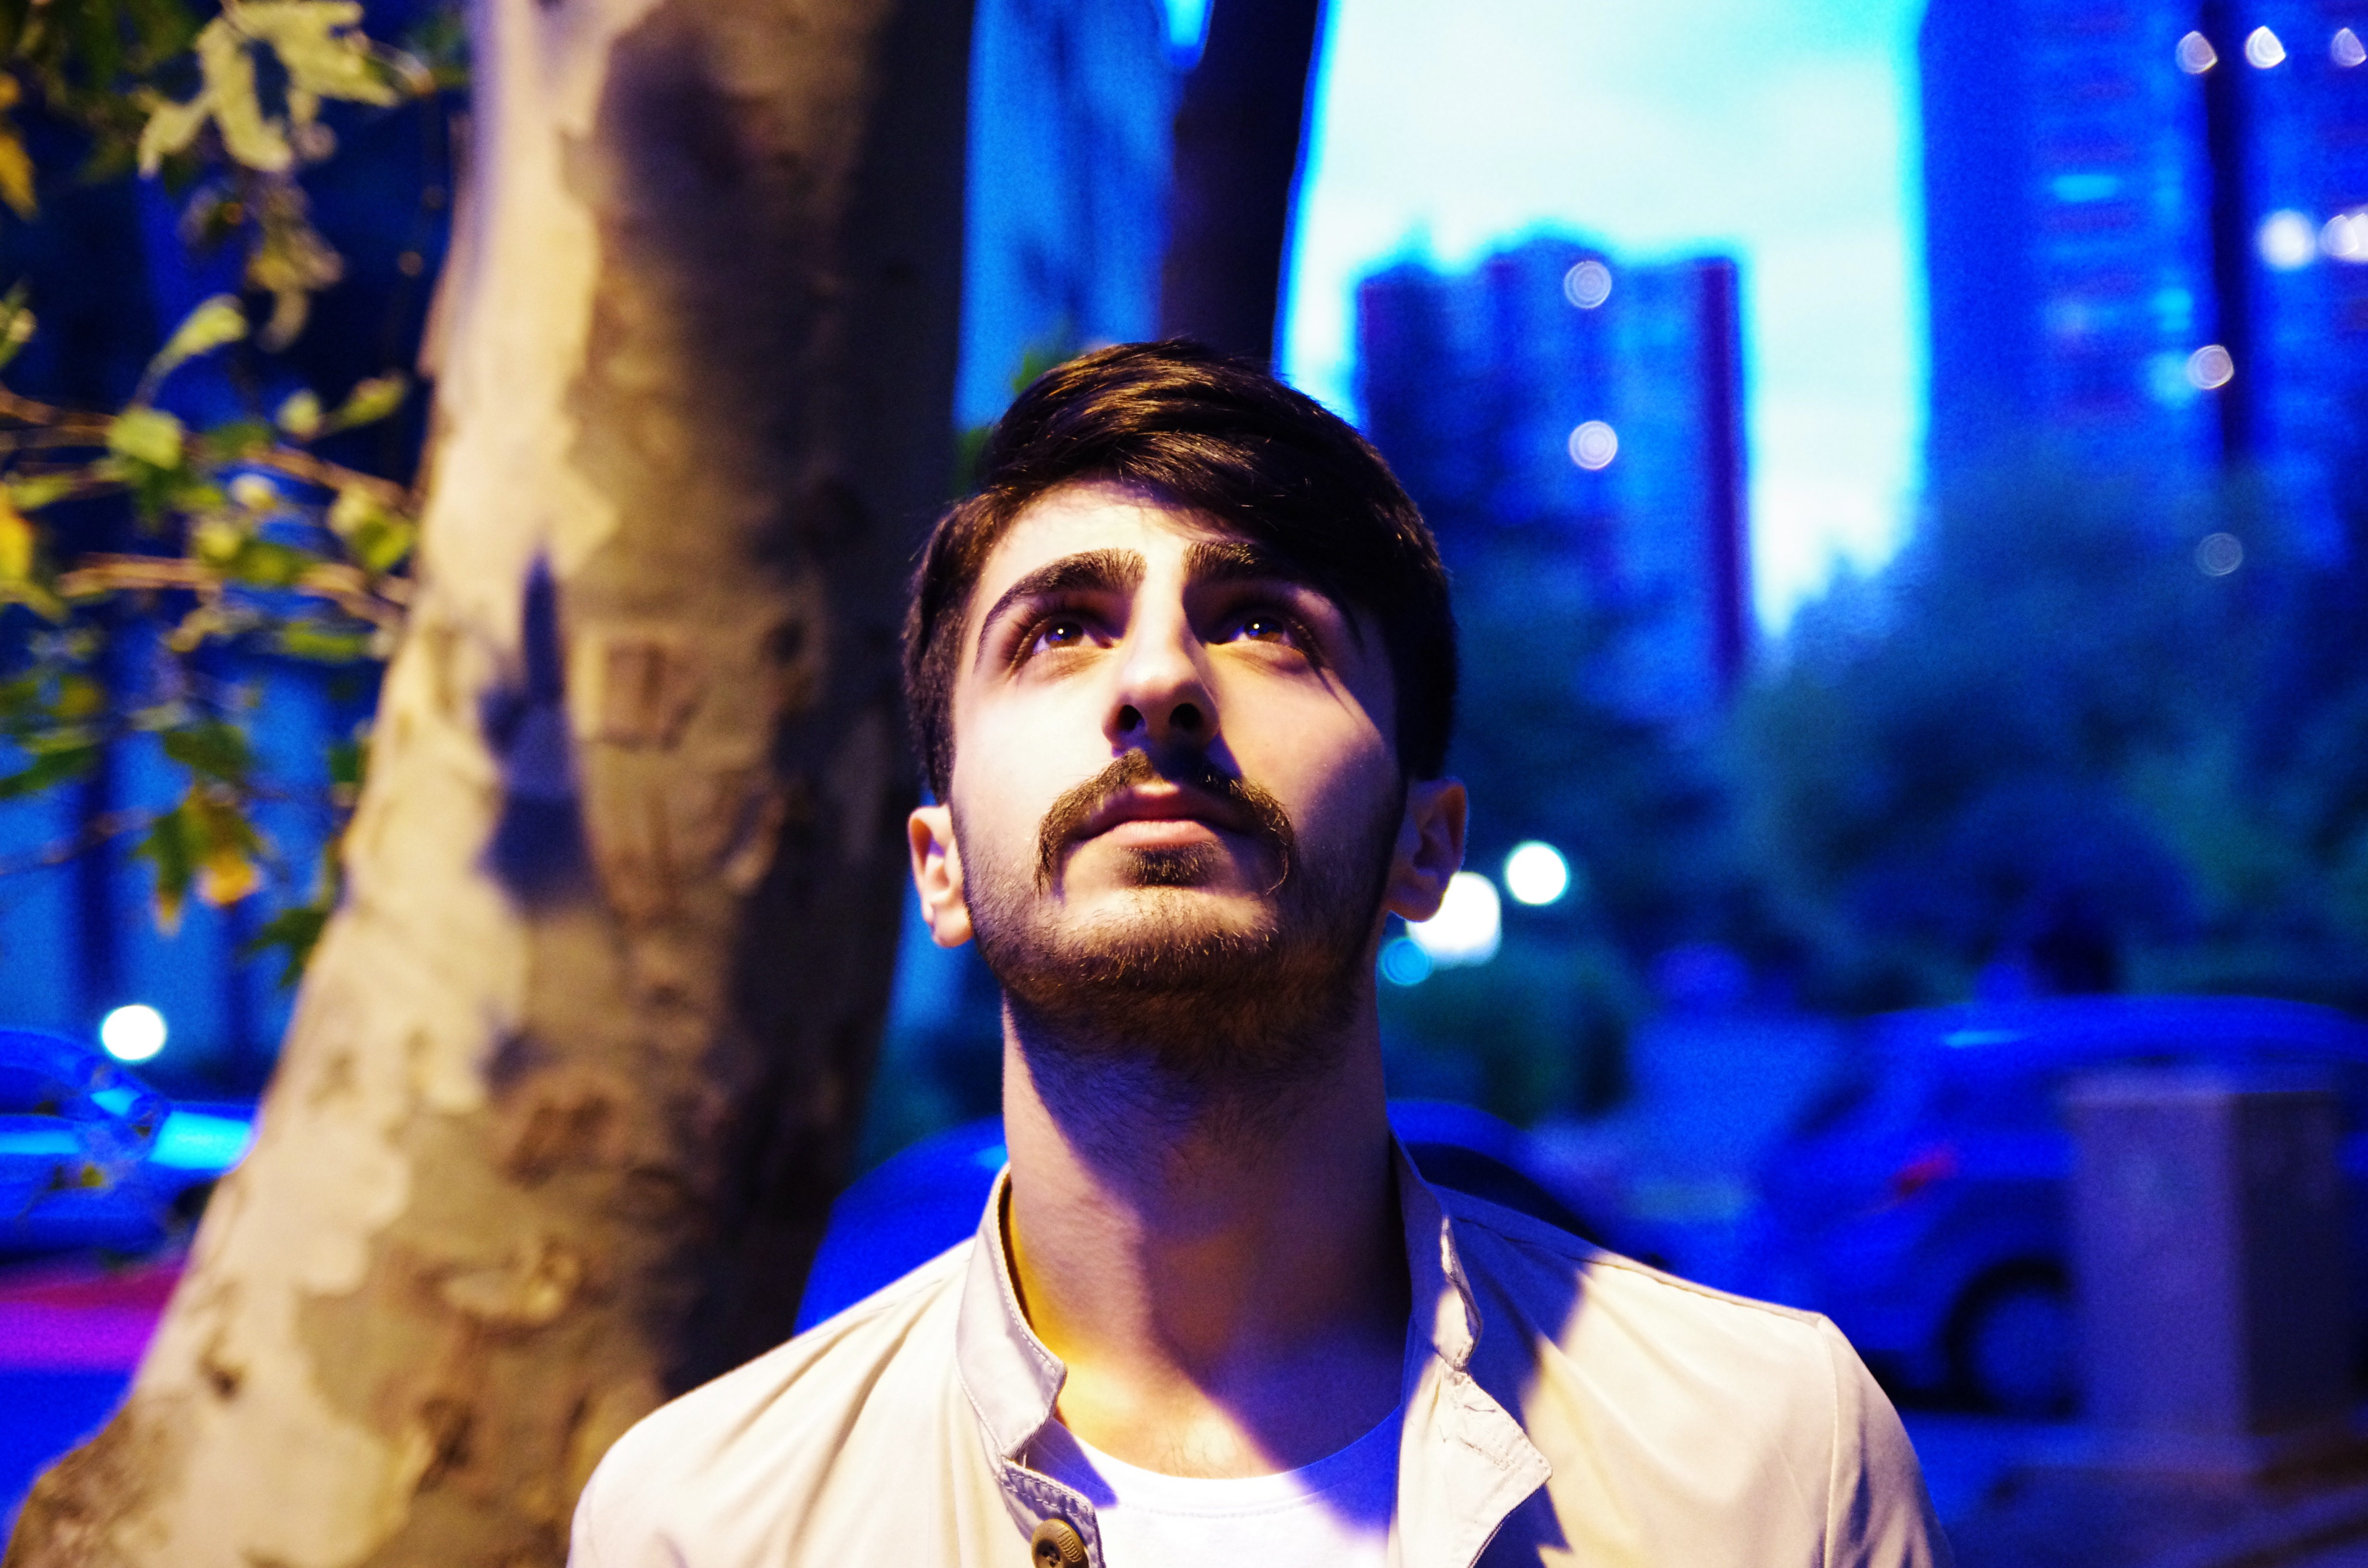
man, music, street, night, boy, portrait, young, color, blue, friend, look up, stage, performance, singing, entertainment, turkish, brother, blackout, musical theatre